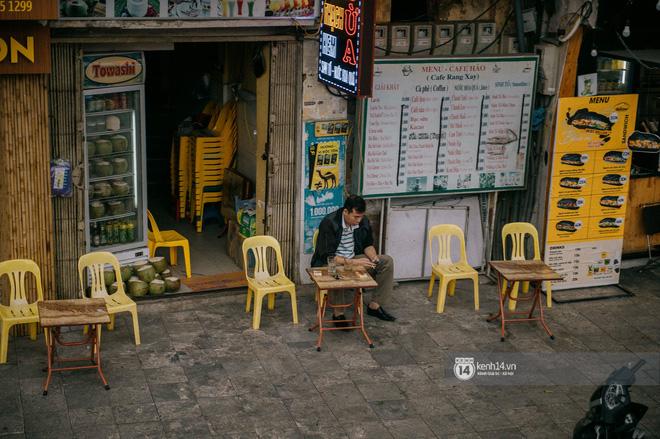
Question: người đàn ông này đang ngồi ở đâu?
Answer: đang ngồi ở một quán nước vỉa hè